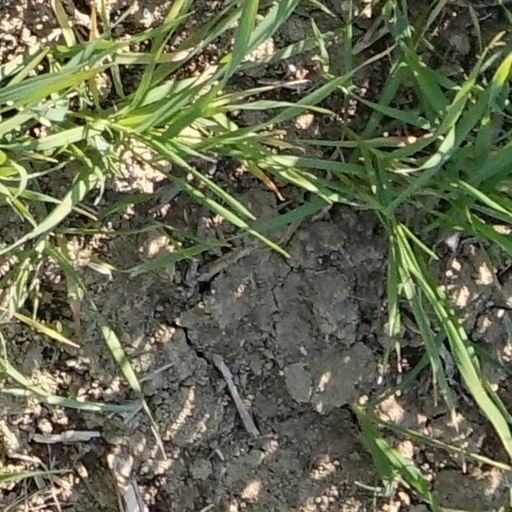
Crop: wheat